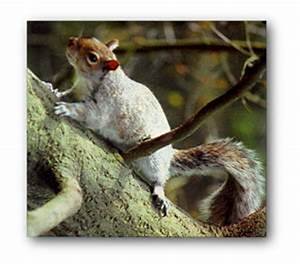
Label: squirrel